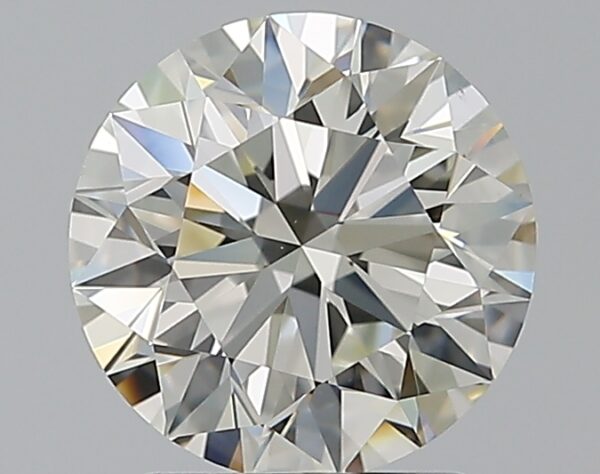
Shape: round
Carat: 1.7
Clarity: VS2
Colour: K
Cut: EX
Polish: EX
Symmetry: EX
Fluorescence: N
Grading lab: GIA
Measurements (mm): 7.55 x 7.6 x 4.76